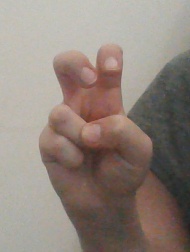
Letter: toot